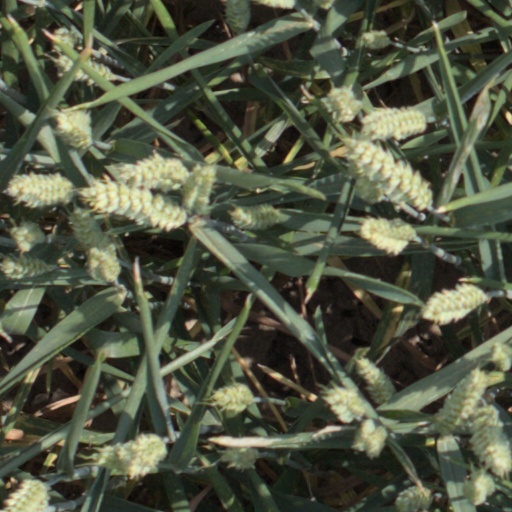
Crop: wheat